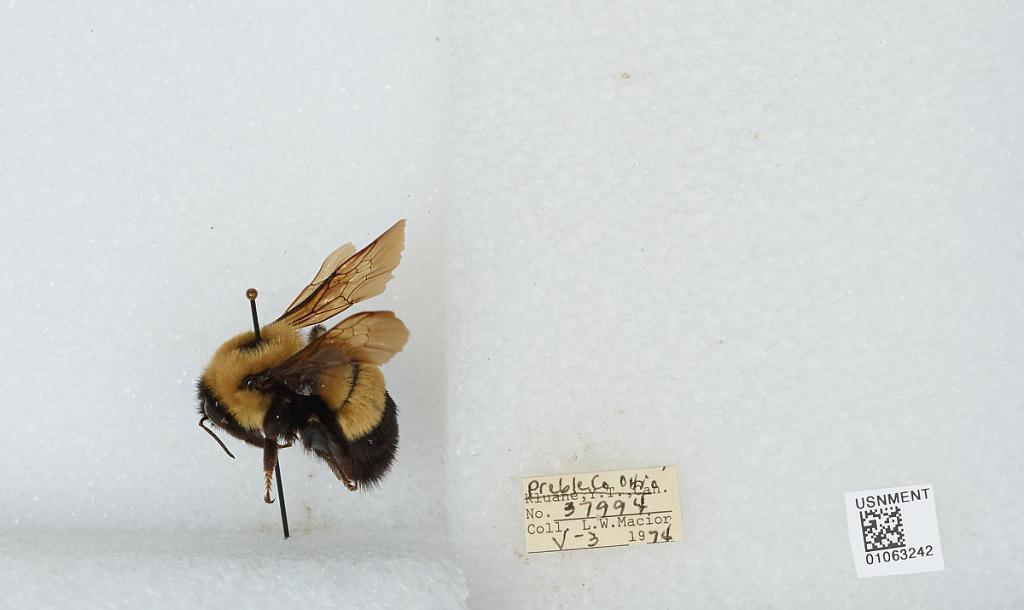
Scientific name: Bombus (Bombus) affinis Cresson
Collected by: L. Macior
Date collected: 1974-5-3
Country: United States
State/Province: Ohio
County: Preble
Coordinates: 39.7778, -84.6897